Shola

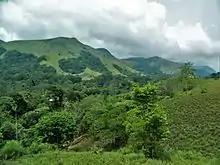
Sholas in southern western ghats.

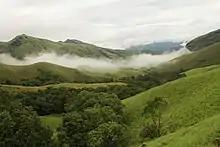
Shola forest and grassland

A shola is the local name for a patch of stunted tropical montane forest found in valleys amid rolling grassland in the higher montane regions of South India, largely in Kerala, Karnataka and Tamilnadu. These patches of shola forest are found mainly in the valleys and are usually separated from one another by undulating montane grassland. The shola and grassland together form the shola-grassland complex or mosaic. Not all such high-elevation grasslands have sholas in their valleys, especially if they are isolated from other such meadows, such as the meadows found in the Idamalayar Reserve Forest in Ernakulam district of Kerala. The word 'Shola' is probably derived from the Tamil language word cōlai (சோலை) meaning grove.